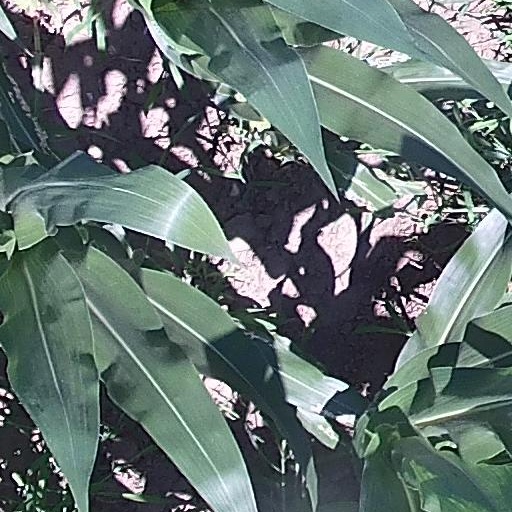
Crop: maize; corn